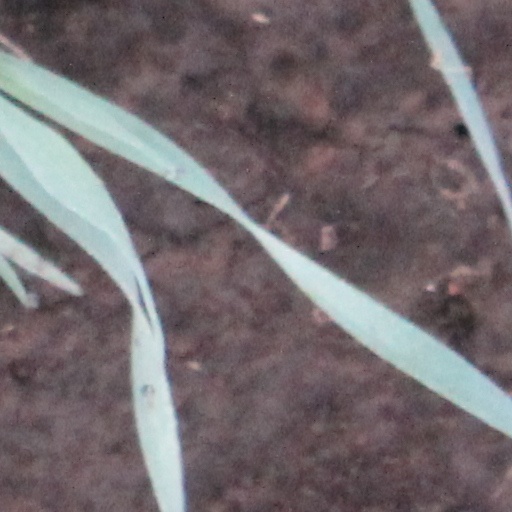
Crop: wheat